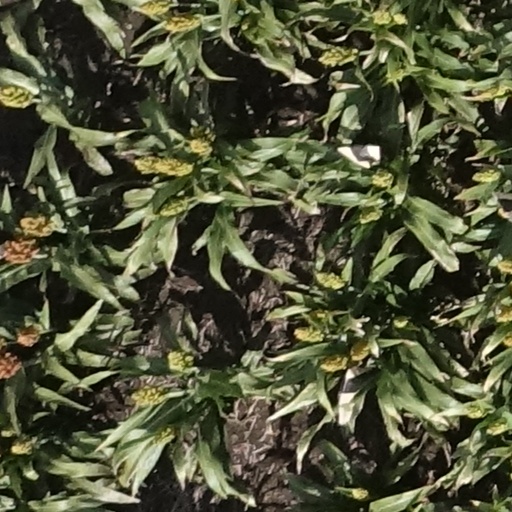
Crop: sorghum